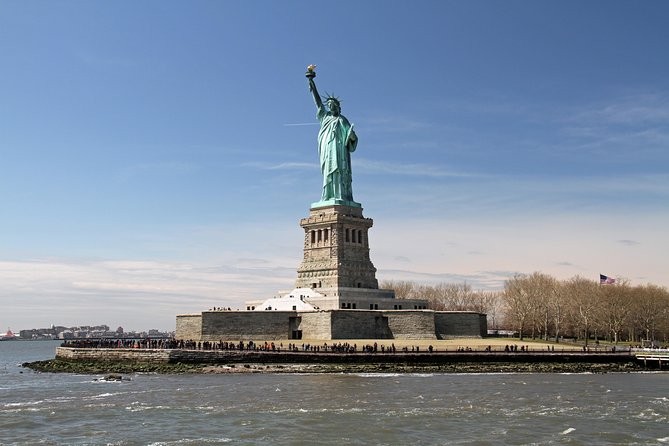
Landmark: Statue of Liberty